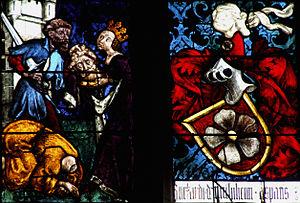
Walbourg - Eglise Sainte-Walburge - Vitrail du cycle de Jean - Décollation et écusson de la famille de Müllenheim
L'abbaye Sainte-Walburge, ancienne abbaye bénédictine, est située à Walbourg, dans le département du Bas-Rhin, en région Alsace.